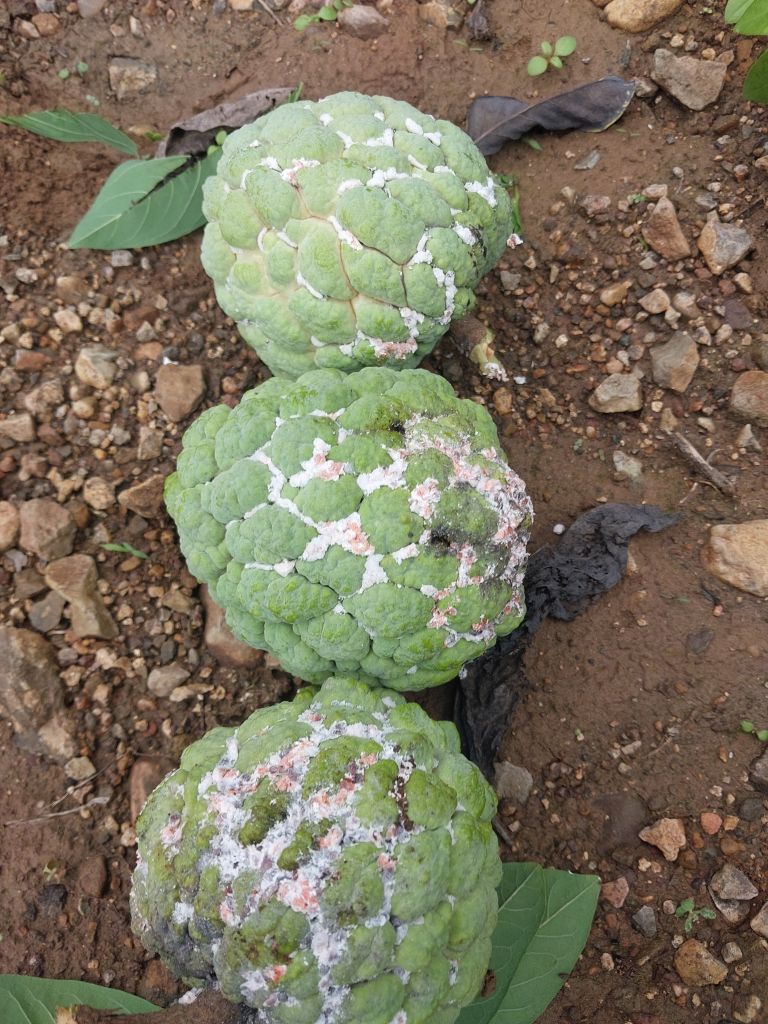
Disease label: Mealy Bug